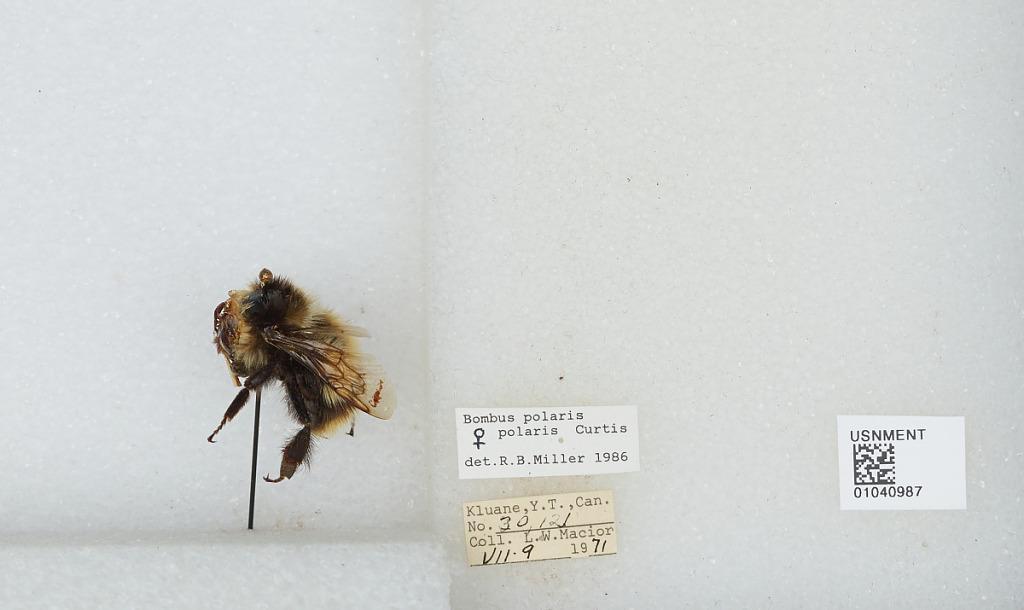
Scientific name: Bombus (Alpinobombus) polaris Curtis
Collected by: L. Macior
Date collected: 1971-7-9
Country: Canada
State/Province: Yukon Territory
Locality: Kluane
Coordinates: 60.75, -139.5
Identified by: Miller, R. B.